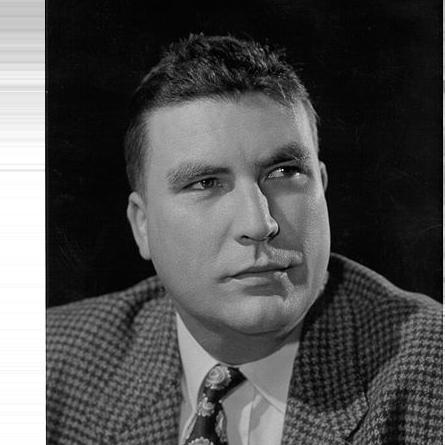
Age: 35